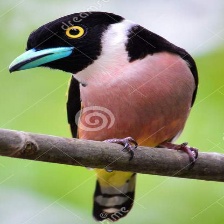
Species: BLACK AND YELLOW BROADBILL
Scientific name: EURYLAIMUS OCHROMALUS